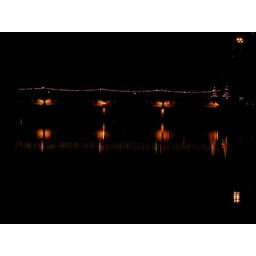
nawarat bridge over the mae ping river